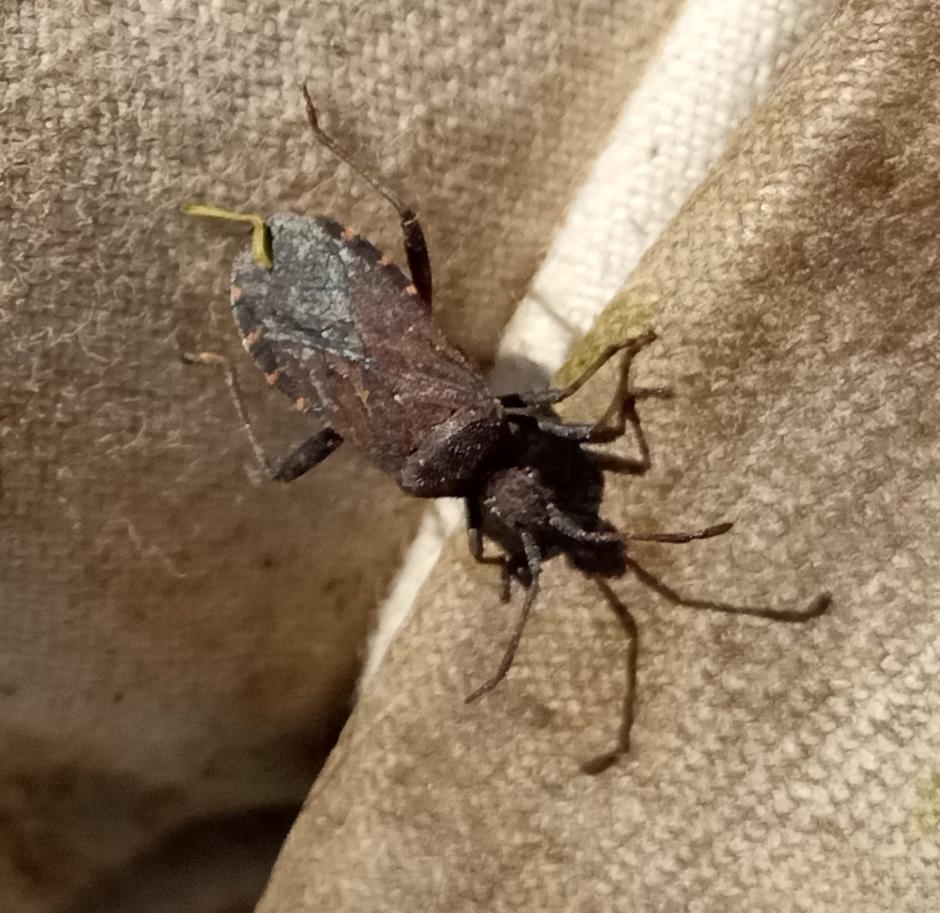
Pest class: occasional_pest